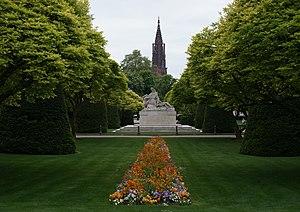
La place de la République est située dans le quartier de la Neustadt à Strasbourg.